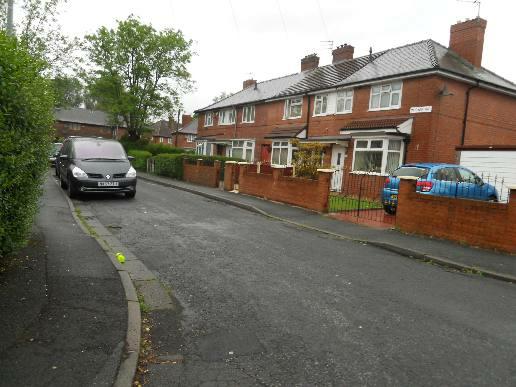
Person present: No